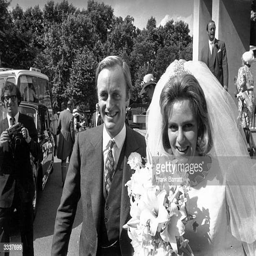
noble person and man outside museum on their wedding day